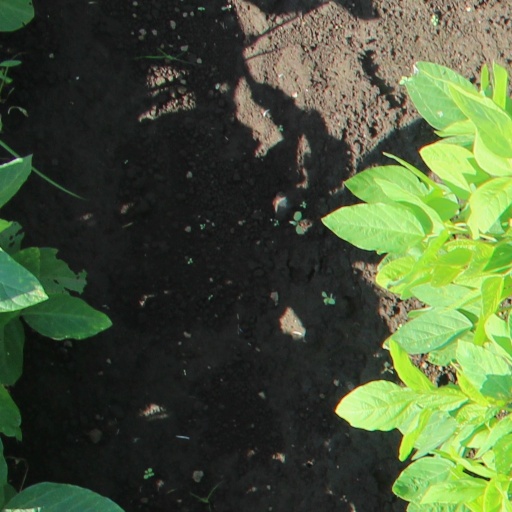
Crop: soybean